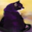
Label: cat